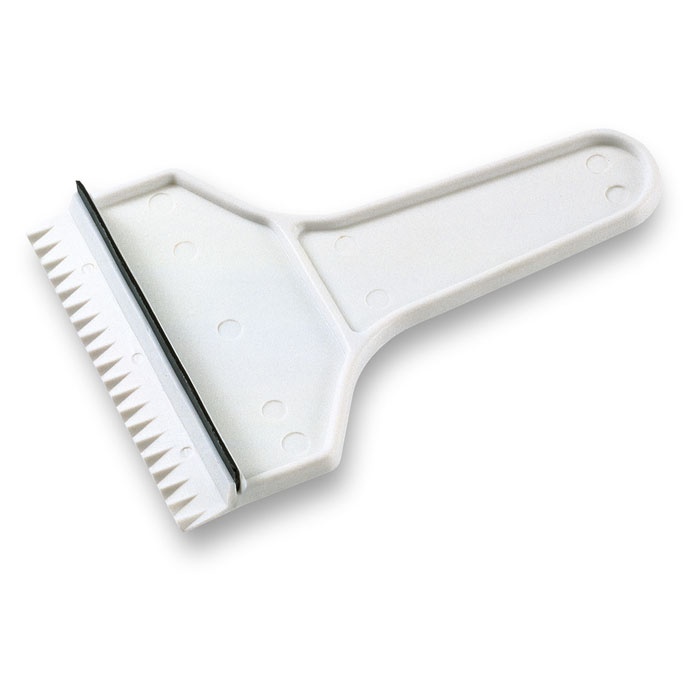
KC1063 - FINCLEY
Ice scraper Ice scraper and sweeper with handle. Material: PS Dimensions: 15,5X10X1,5 CM
Brand: MIDOCEAN
Category: Home & Garden > Lawn & Garden > Snow Removal > Ice Scrapers & Snow Brushes > Ice Scrapers